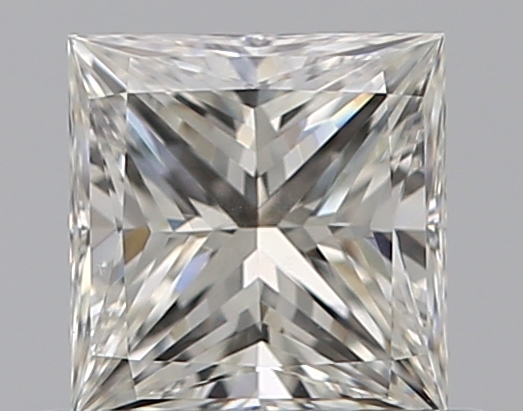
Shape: princess
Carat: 0.5
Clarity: SI1
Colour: I
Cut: EX
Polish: EX
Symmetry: VG
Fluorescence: N
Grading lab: GIA
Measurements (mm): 4.5 x 4.38 x 3.24